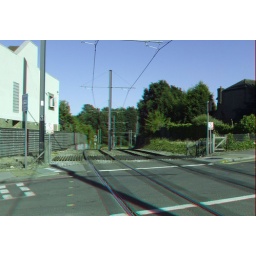
Tramlink in anaglyph 3D stereo red cyan glasses to view